Chuck Schumer

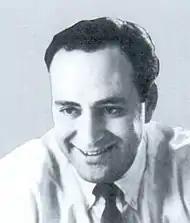
Schumer during the 100th Congress

In 1974, Schumer ran for and was elected to the New York State Assembly, filling a seat previously held by Schumer's mentor, U.S. representative Stephen Solarz. Schumer served three terms, from 1975 to 1981, sitting in the 181st, 182nd and 183rd New York State Legislatures.